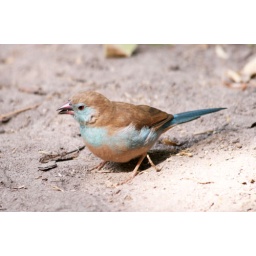
Gorgeous little bird which pecked the ground around our feet as we walked around the Abuko Nature Reserve, The Gambia